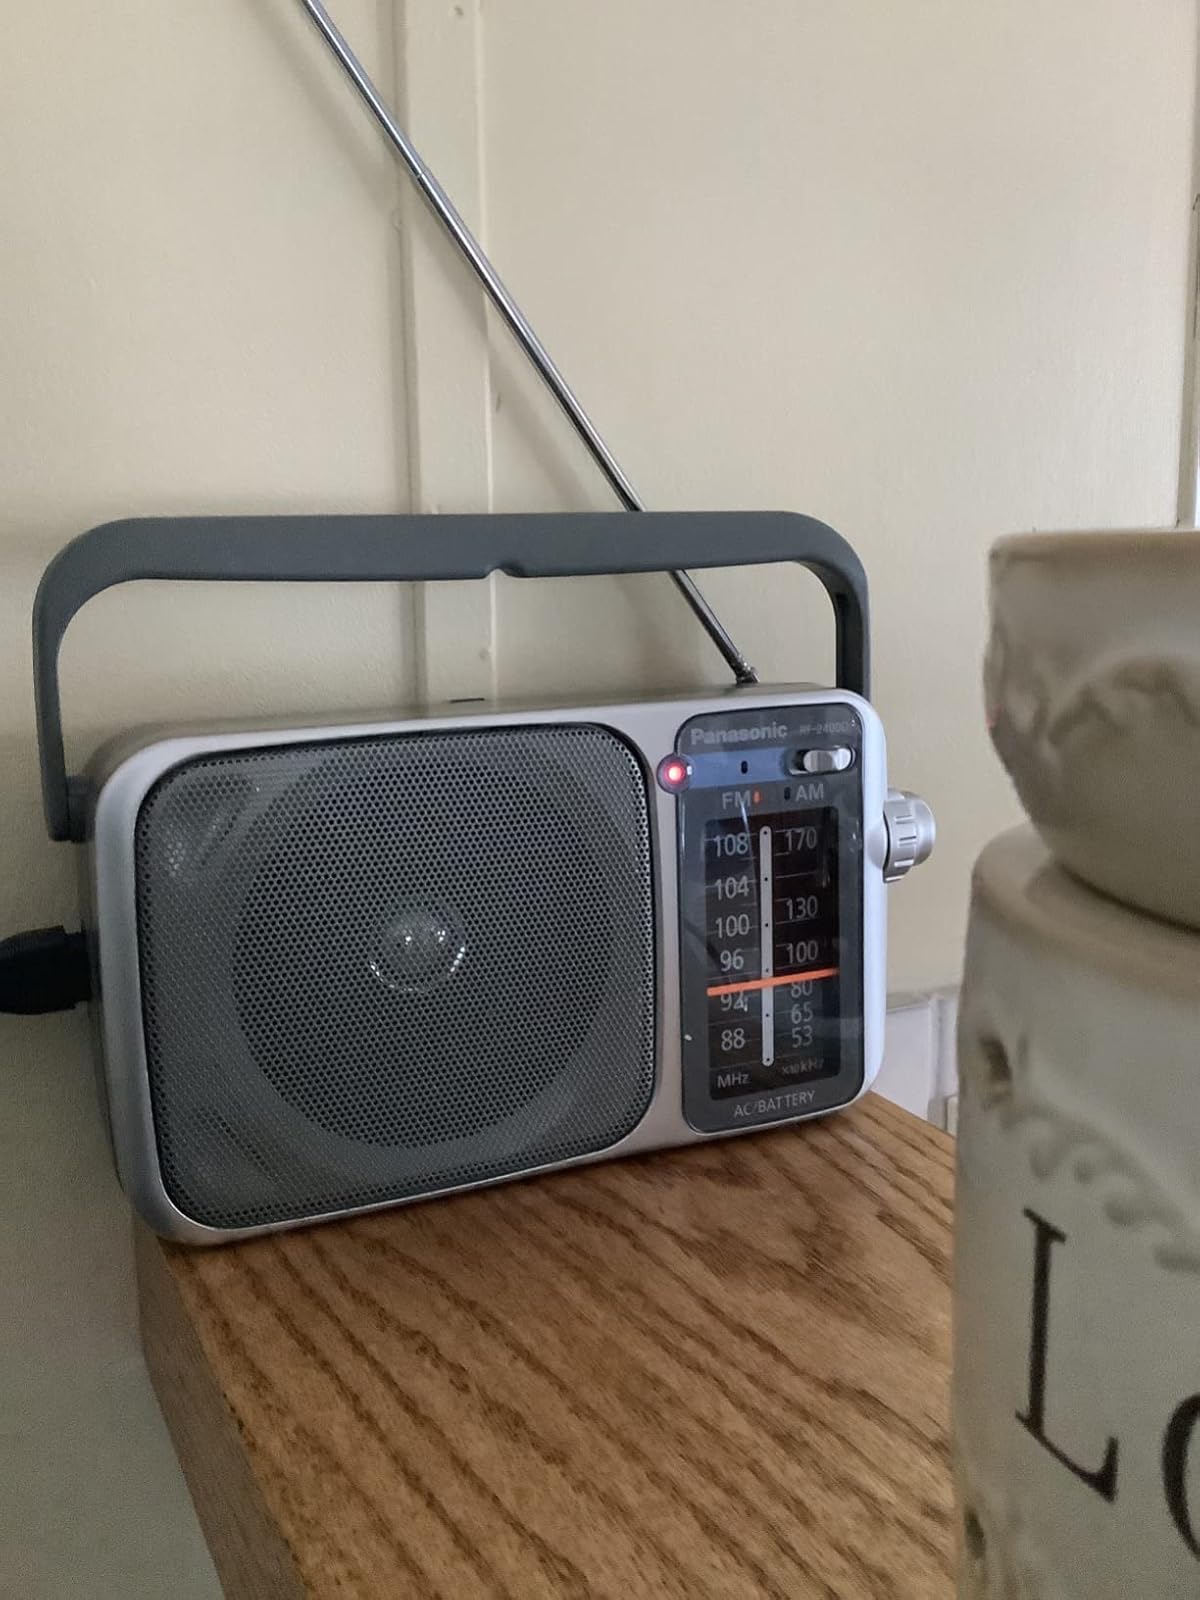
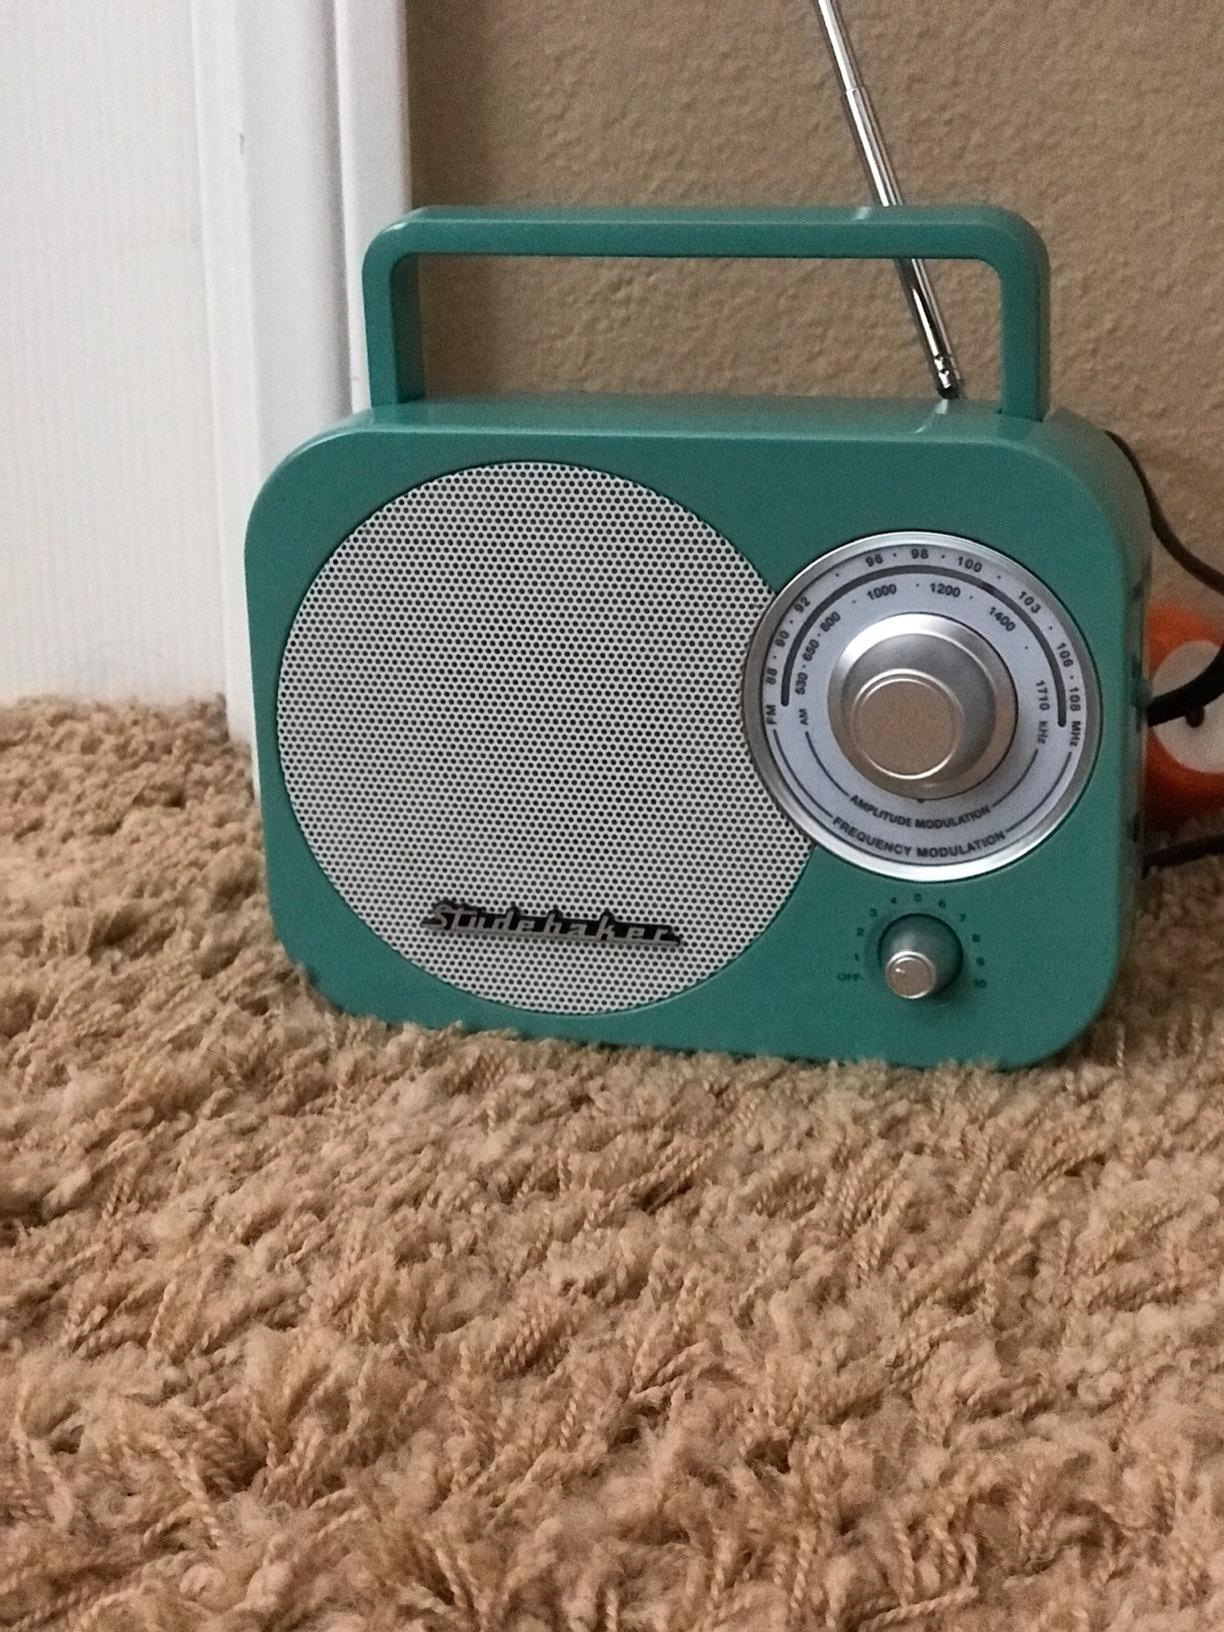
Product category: radio
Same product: no